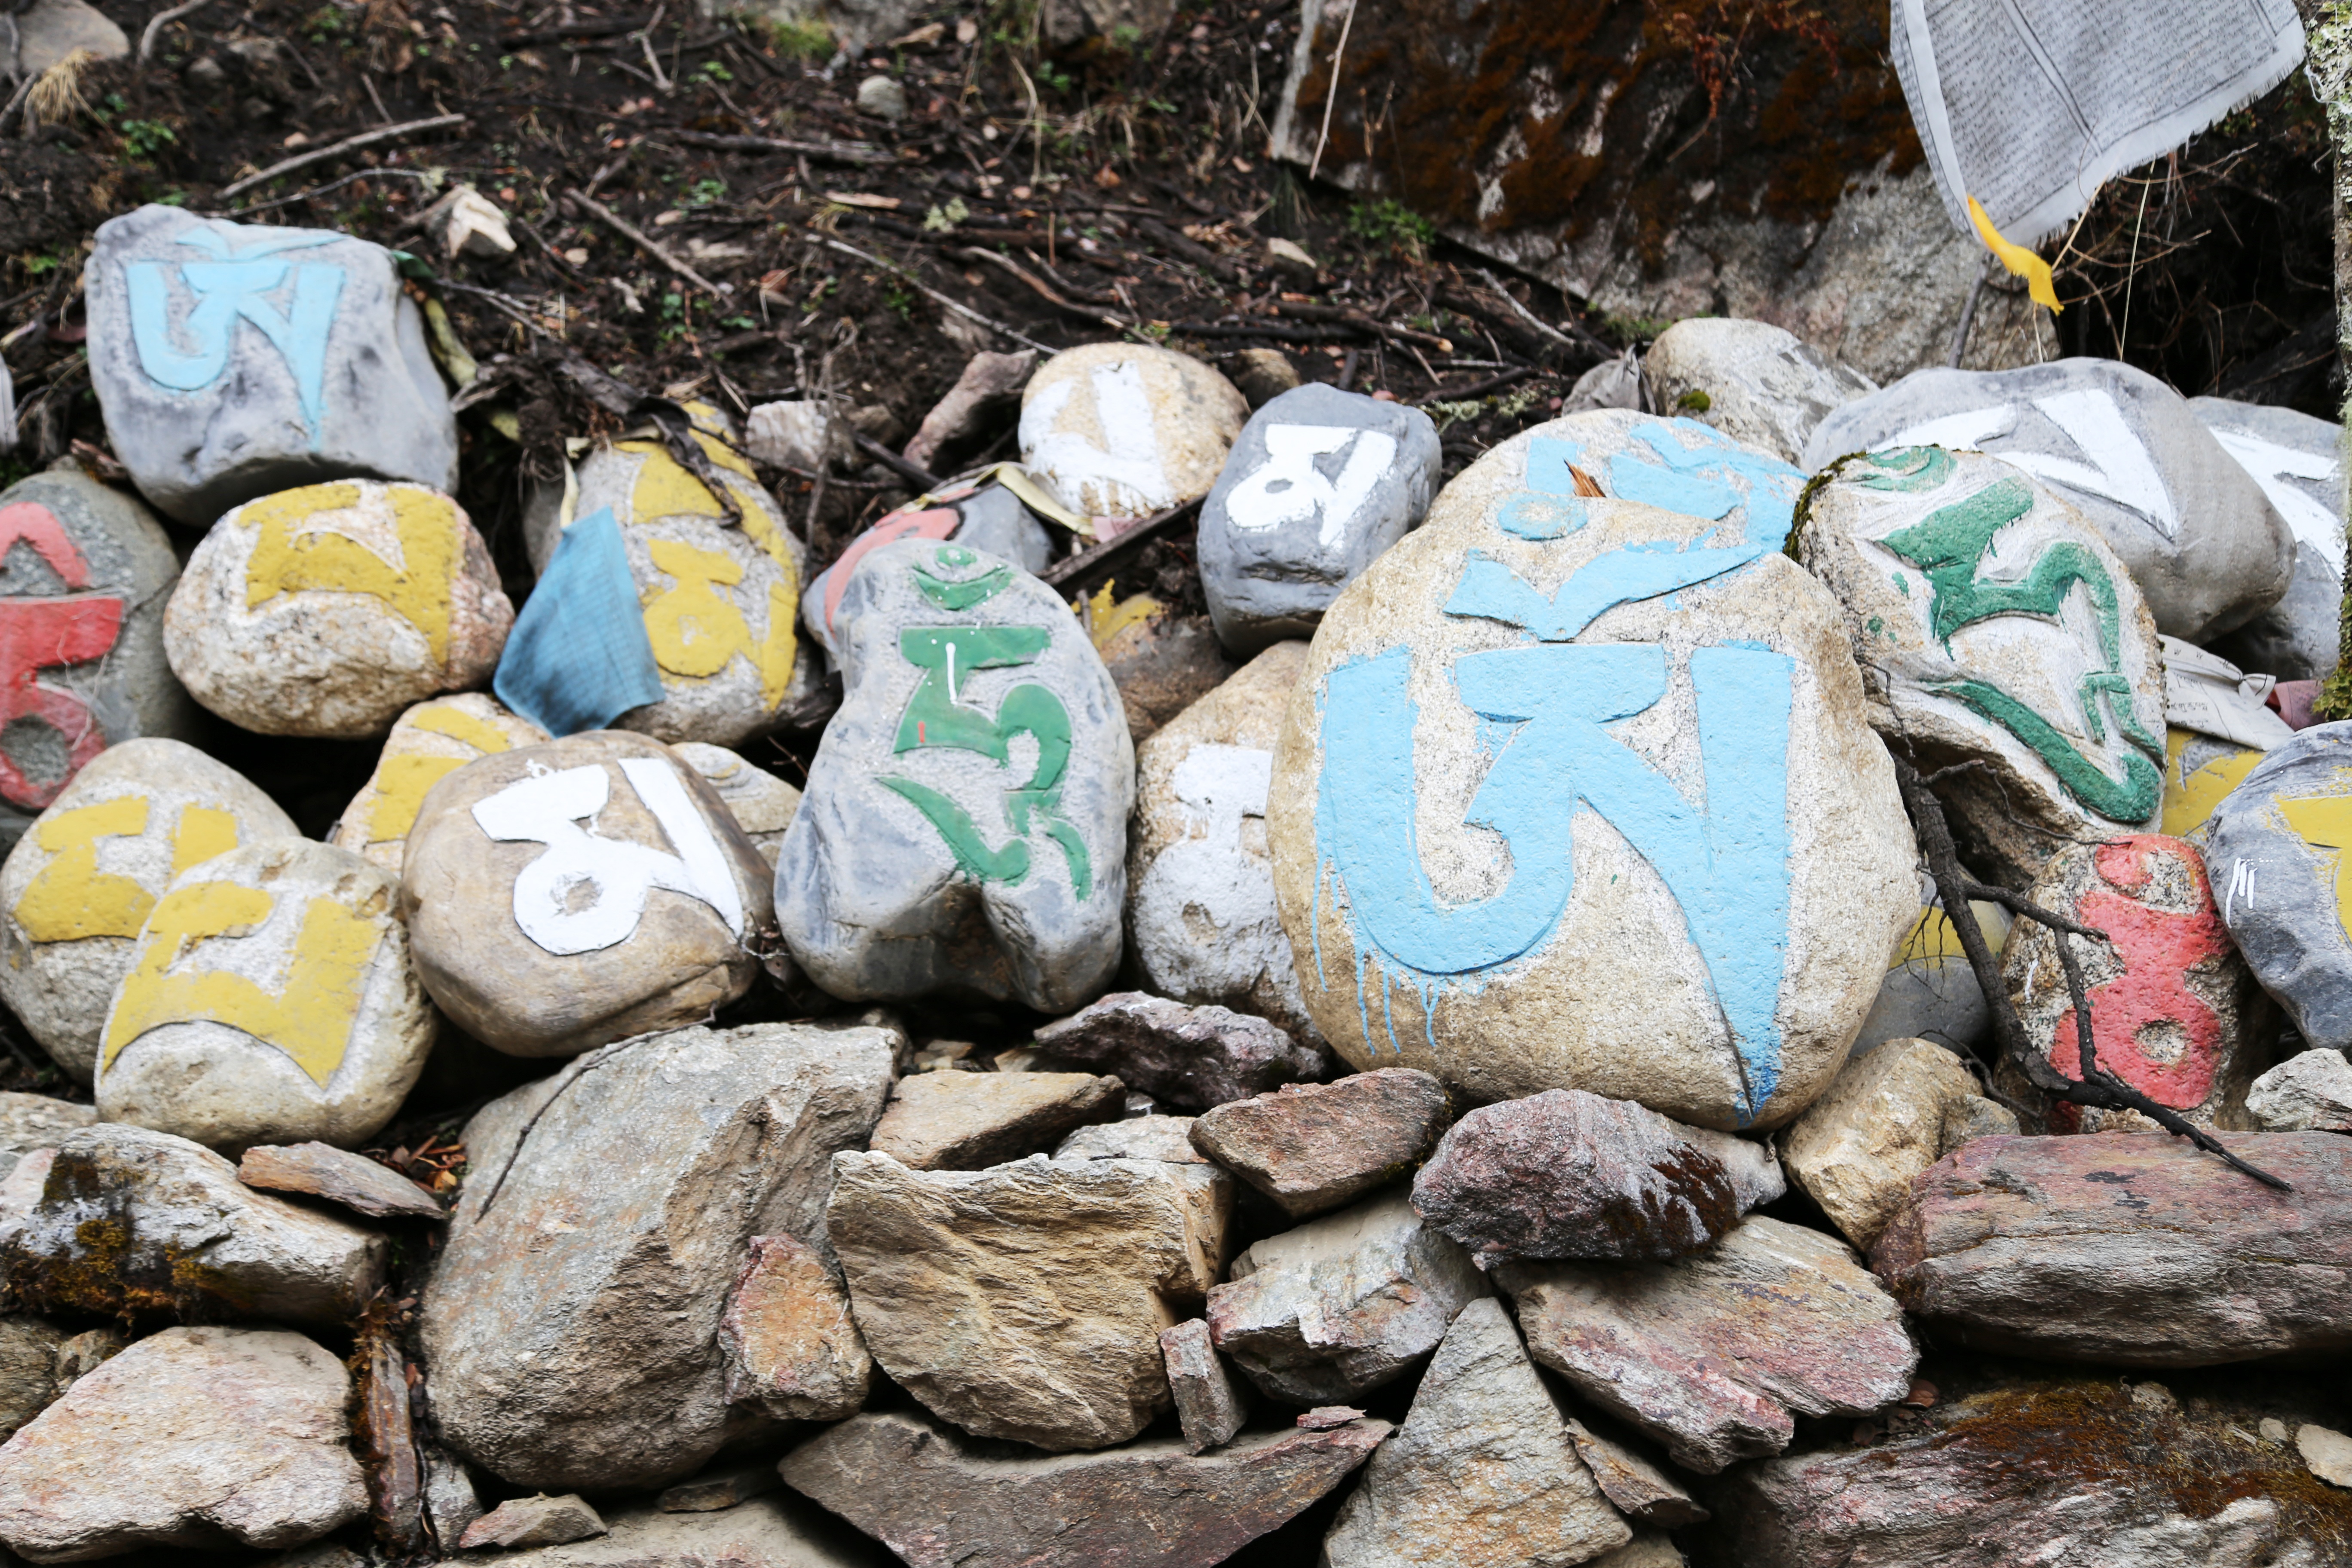
rock, lake, tibet, litter, waste, six word memoirs, basong